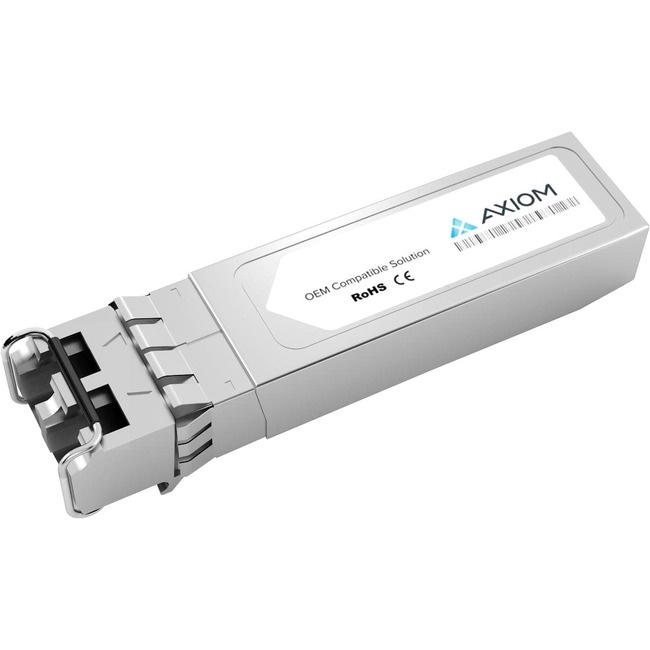
Axiom DWDM-SFP10G-60.61-AX 10GBASE-DWDM SFP+ Transceiver for Cisco
Axiom DWDM-SFP10G-60.61-AX 10GBASE-DWDM SFP+ Transceiver for Cisco Axiom DWDM SFP+ Transceiver Modules are 100% compatible in all OEM applications. They are pre-configured with an application specific code to meet the requirement set forth by the router and switch OEMs. Axiom compatible transceivers perform, fit and function identically when compared to "Original" Transceivers. Axiom brand transceivers also function with other brands within the same network. 100% Guaranteed Compatibility in all OEM applications Part number and unique product serialization; Eliminates any network communication conflicts and provides easy identification Fully compliant with the multi-sourcing agreement (MSA) which enables them to work in all MSA compliant platforms Original Equipment Manufacturer (OEM)® names may be registered trademarks of the respective OEM, and the OEM has neither authorized nor sponsored the use of its trademark or trade name. All OEM names are used for comparative purposes only. SFP+ is the single answer to all your desired and specified application execution needs With 10GBase-DWDM technology, get up to 10Gbps data transfer rate using dense wavelength-division multiplexing Optimize the network's performance with 10 Gigabit Ethernet connectivity Supports optical fiber cable for durable performance, minimal signal loss, and fast data transfers to greater distances For transmitting data at gigabit speed over hundreds of miles with little integrity loss, single-mode fiber optic is an ideal solution Hot-swappable form factor for your convenience and simplicity of usage SFP+ with data networking application/usage for maximum productivity and usability table.productattributes, .productattributes td { border-bottom: 1px solid #ddd; border-collapse: collapse; padding: 2px; text-align: left; } Product Type: SFP+ Brand Name: Axiom Compatibility: MSA Compliant Form Factor: Hot-swappable Manufacturer: Axiom Memory Solutions Product Name: 10GBASE-DWDM SFP+ Transceiver for Cisco - DWDM-SFP10G-60.61 Manufacturer Part Number: DWDM-SFP10G-60.61-AX Manufacturer Website Address: http://www.axiommemory.com Weight (Approximate): 0.17 lb
Brand: AXIOM
Category: Electronics > Networking > Repeaters & Transceivers